Vespersaurus

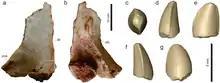
Frontal bone and tooth

The taxon is notable for its distinct, functionally monodactyl foot anatomy, where the singularly large third digit would have borne most of the weight while walking. Based on the proportions of its holotype remains (MPCO.V 0065d), "Vespersaurus" was a small theropod with an estimated body length of . This makes it comparable in size to "Noasaurus" and "Masiakasaurus." The estimated body mass of "Vespersaurus" is , nearly that of the ornithischians "Jeholosaurus shangyuanensis" and "Gasparinisaura cincosaltensis".